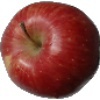
Label: Apple Red 1